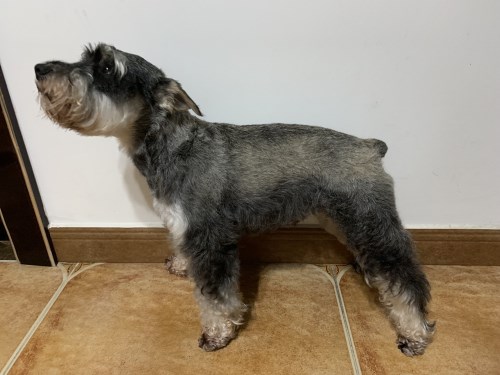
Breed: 2342-n000102-miniature_schnauzer